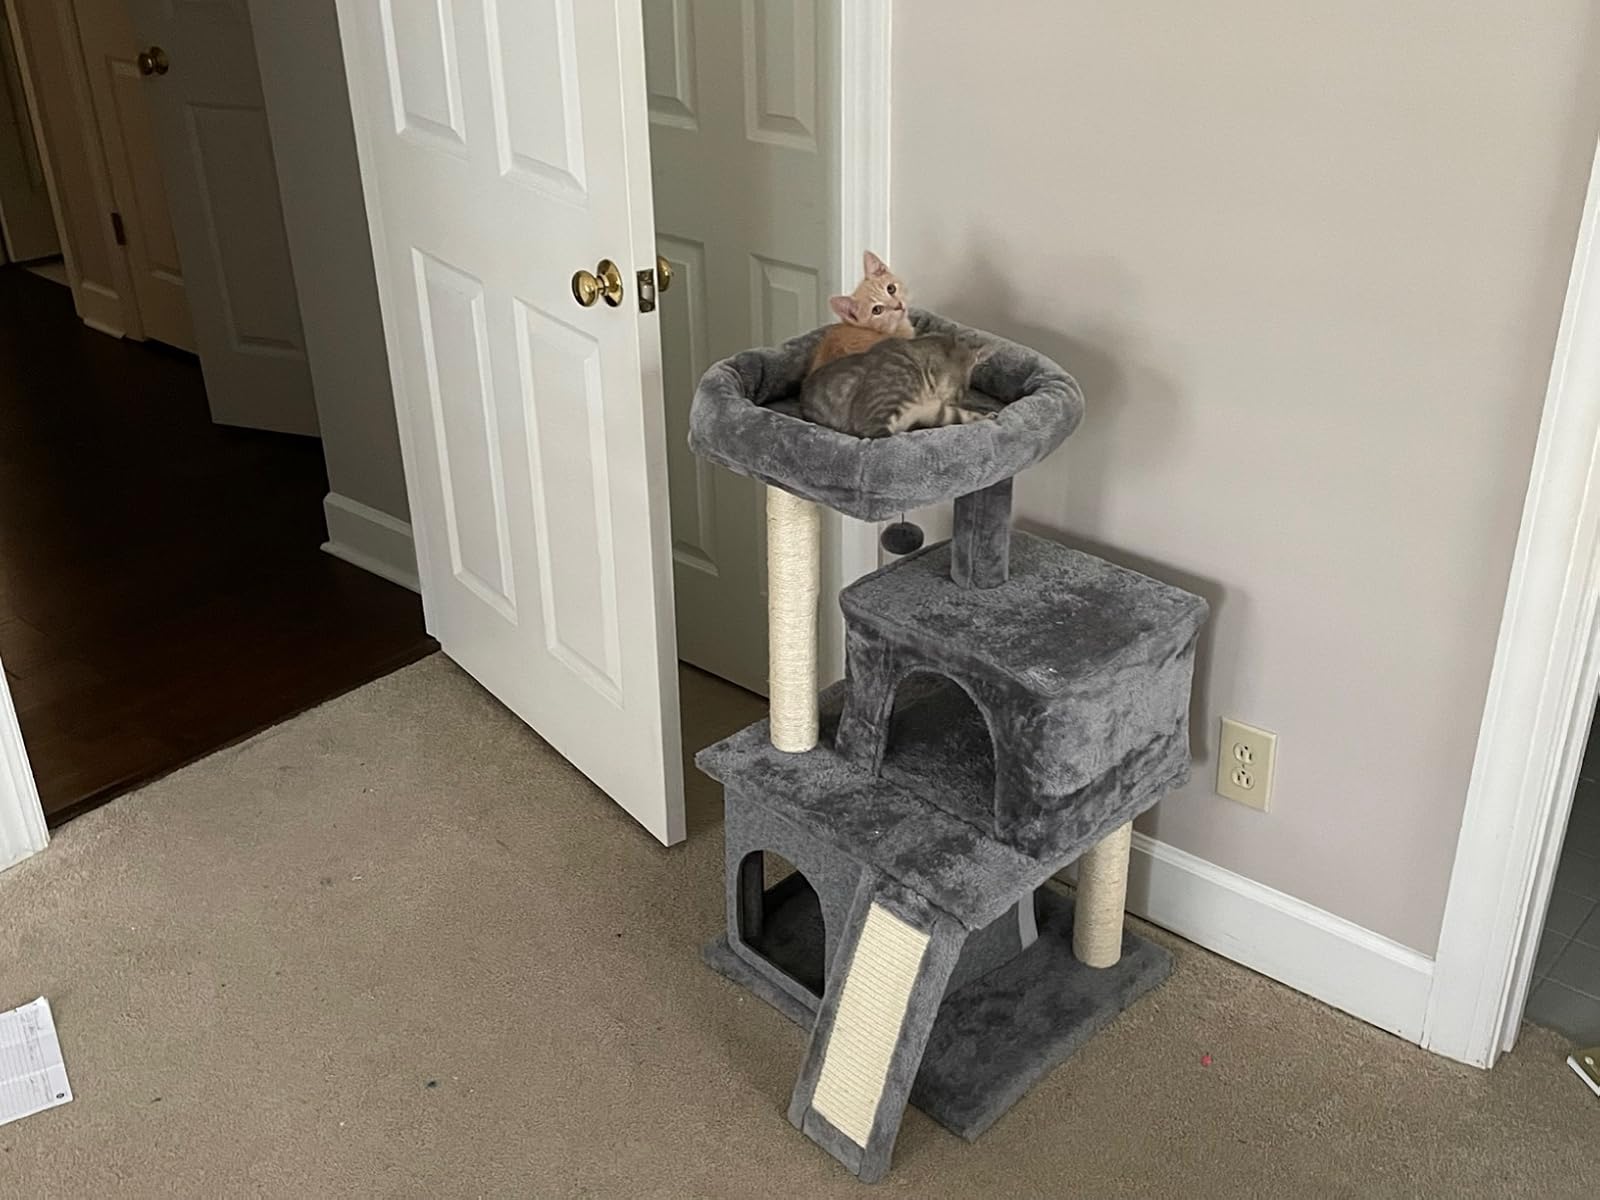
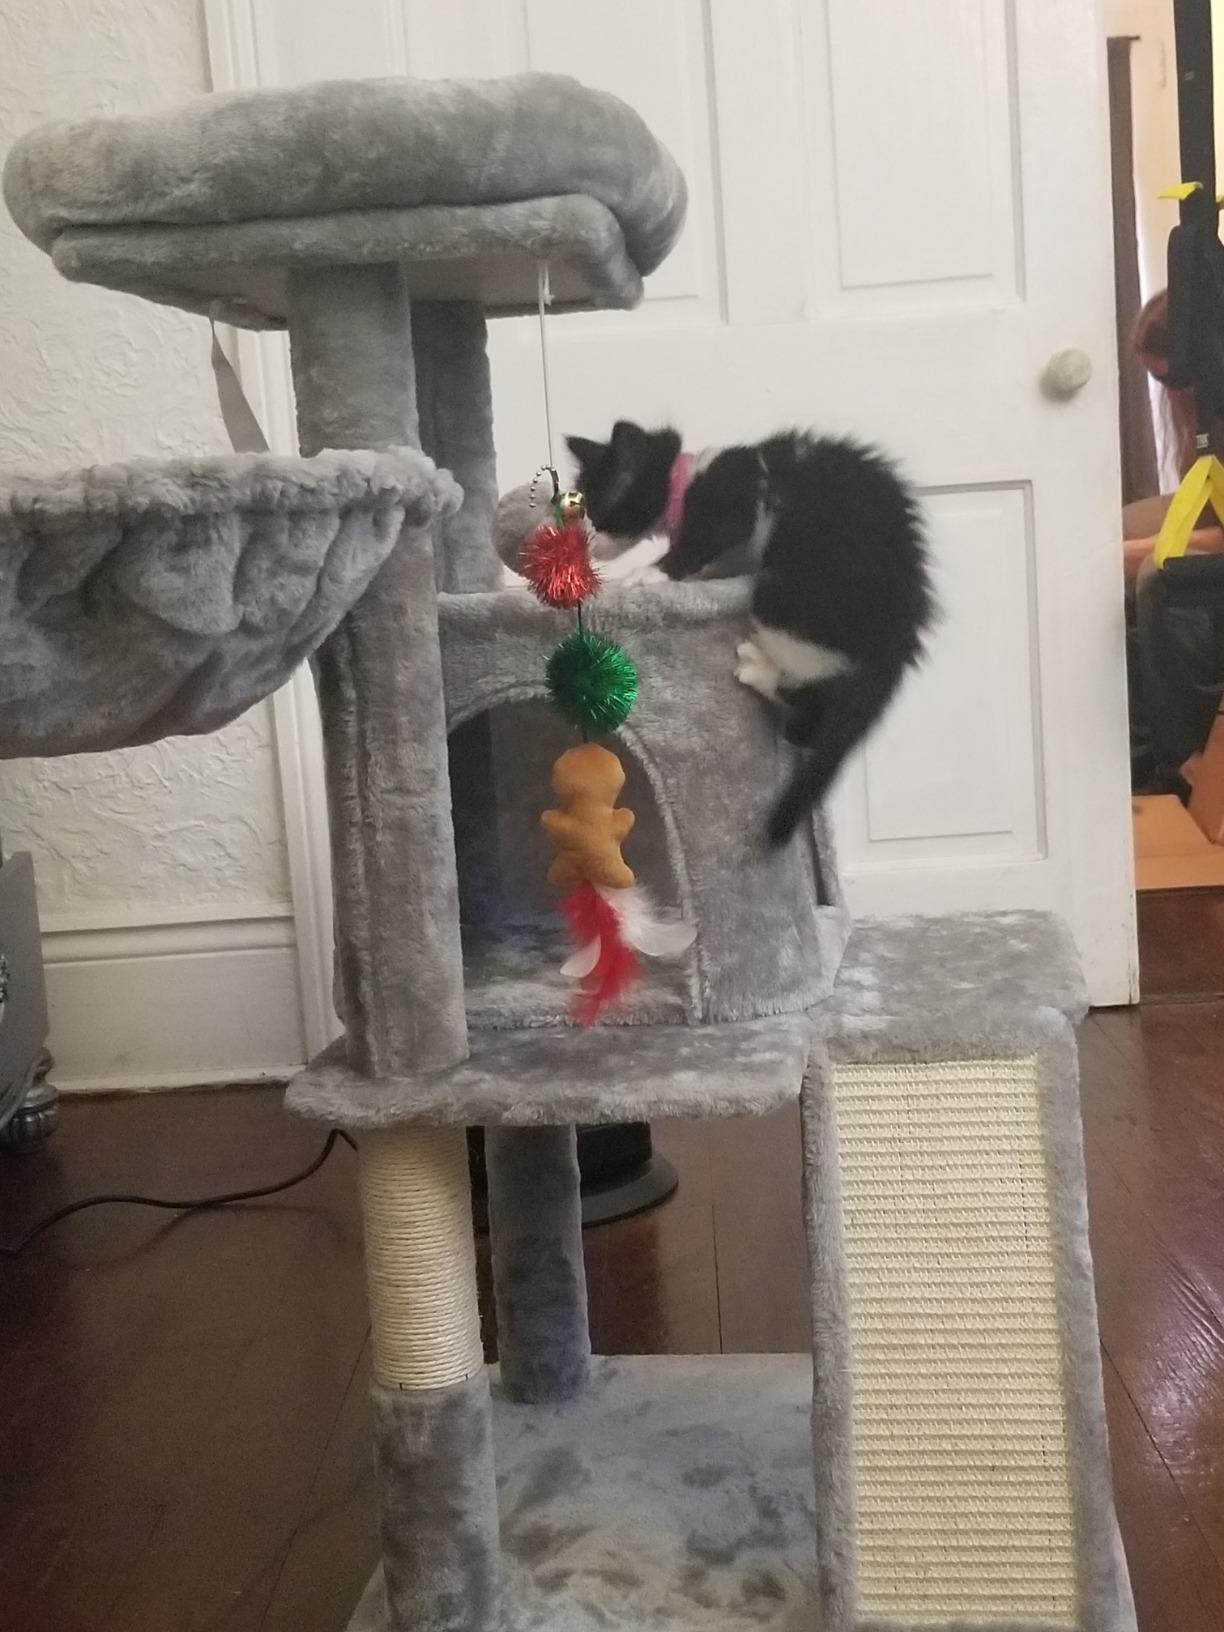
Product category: items_cat tree
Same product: no